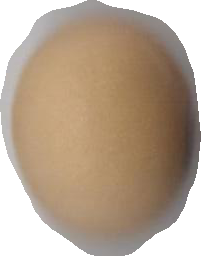
Variety: Anjasmoro